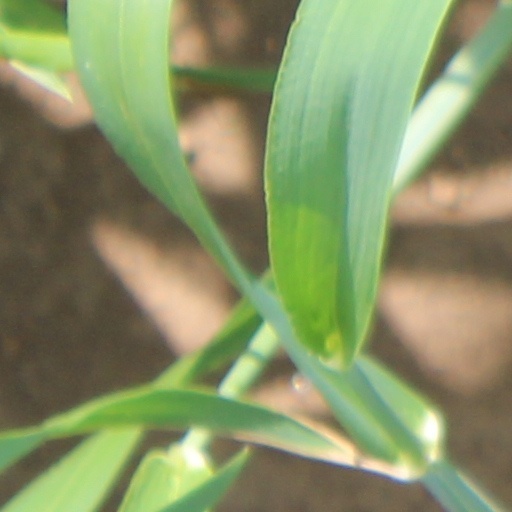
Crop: wheat